Shinzo Abe

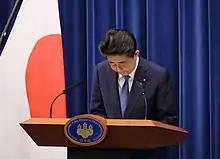
Abe bowing after announcing his resignation during a press conference in Tokyo, August 2020

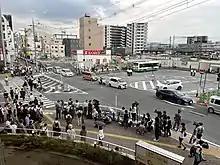
The site of Abe's assassination on 8 July 2022, just hours after the shooting

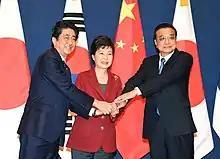
Abe with Park Geun-hye and Li Keqiang at the 2015 China–Japan–South Korea trilateral summit

Writing of what he characterizes as the most serious failure of the Abe administration, co-director of the Institute of Contemporary Japanese Studies of Temple University in Japan Robert Dujarric, wrote: "The election of Donald Trump raised existential questions about the reliability of Washington as a guarantor of Tokyo's security. The events of January 6th… reflected the fact that a substantial number of Republican voters believe that Trump had won the election and appeared to endorse his supporters' use of lethal violence to keep him in the White House, which was indeed very worrisome for the Japanese. Yet neither Abe's Japan nor for that matter any country that relies on the US as the ultimate guarantor of its security—South Korea, Taiwan, or all of NATO—took any significant steps to buttress their military to prepare for the day when the Americans might not be able to come to their rescue. That is also true for their diplomacy, economic policies, and other components of national security. For this, however, it is hard to blame Abe alone. Japanese voters would have had no interest in such a course of action, which would have entailed major costs."